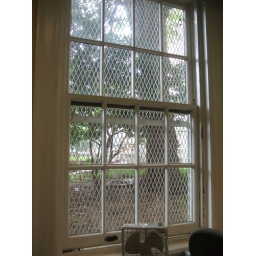
window in my office